Lee Road–Shaker Heights station

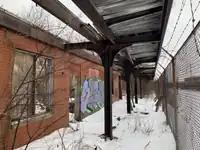
Station building and canopy, February 2021

After six month test run by Conrail, the agency officially ended service from Cleveland Union Terminal to Youngstown, due to loss of money. On a snow-covered January 14, 1977, numerous passengers, including railfans, historians and people interested in seeing or riding the train. People crammed themselves into the three cars attached with Engine 4014, playing games, talking and having refreshments as Train 28 left the Union Terminal at 5:24. The train made stops along the line to Youngstown including East 55th Street, Lee Road, North Randall, Solon, Geauga Lake, Aurora, Mantua, Jeddoe, Garrettsville–Hiram, Warren, Niles and into Youngstown. At the end of the ride in Youngstown, the train stayed for twenty minutes while the train got photographed by the railfans of the Railroad Enthusiasts. After that, the train deadheaded into Brier Hill Yard for the passenger cars to be detached, while the locomotive, 4014, was converted for use to freight service.